Denis Ten

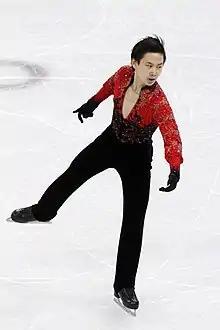
Ten at the 2010 Winter Olympics

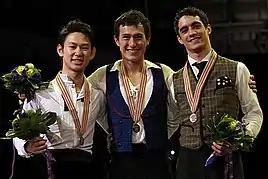
Ten on the 2013 World Championships podium

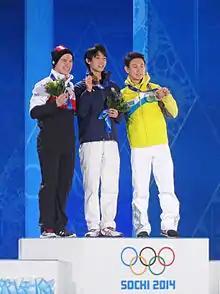
Ten on the 2014 Winter Olympics podium

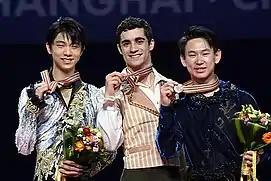
Ten on the 2015 World Figure Skating Championships podium

"GP: Grand Prix; CS: Challenger Series; JGP: Junior Grand Prix"